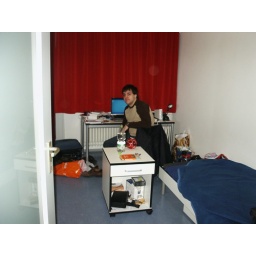
Nick's apartment in Munich...he says the whole place turns pink when the sun comes through the red curtains.